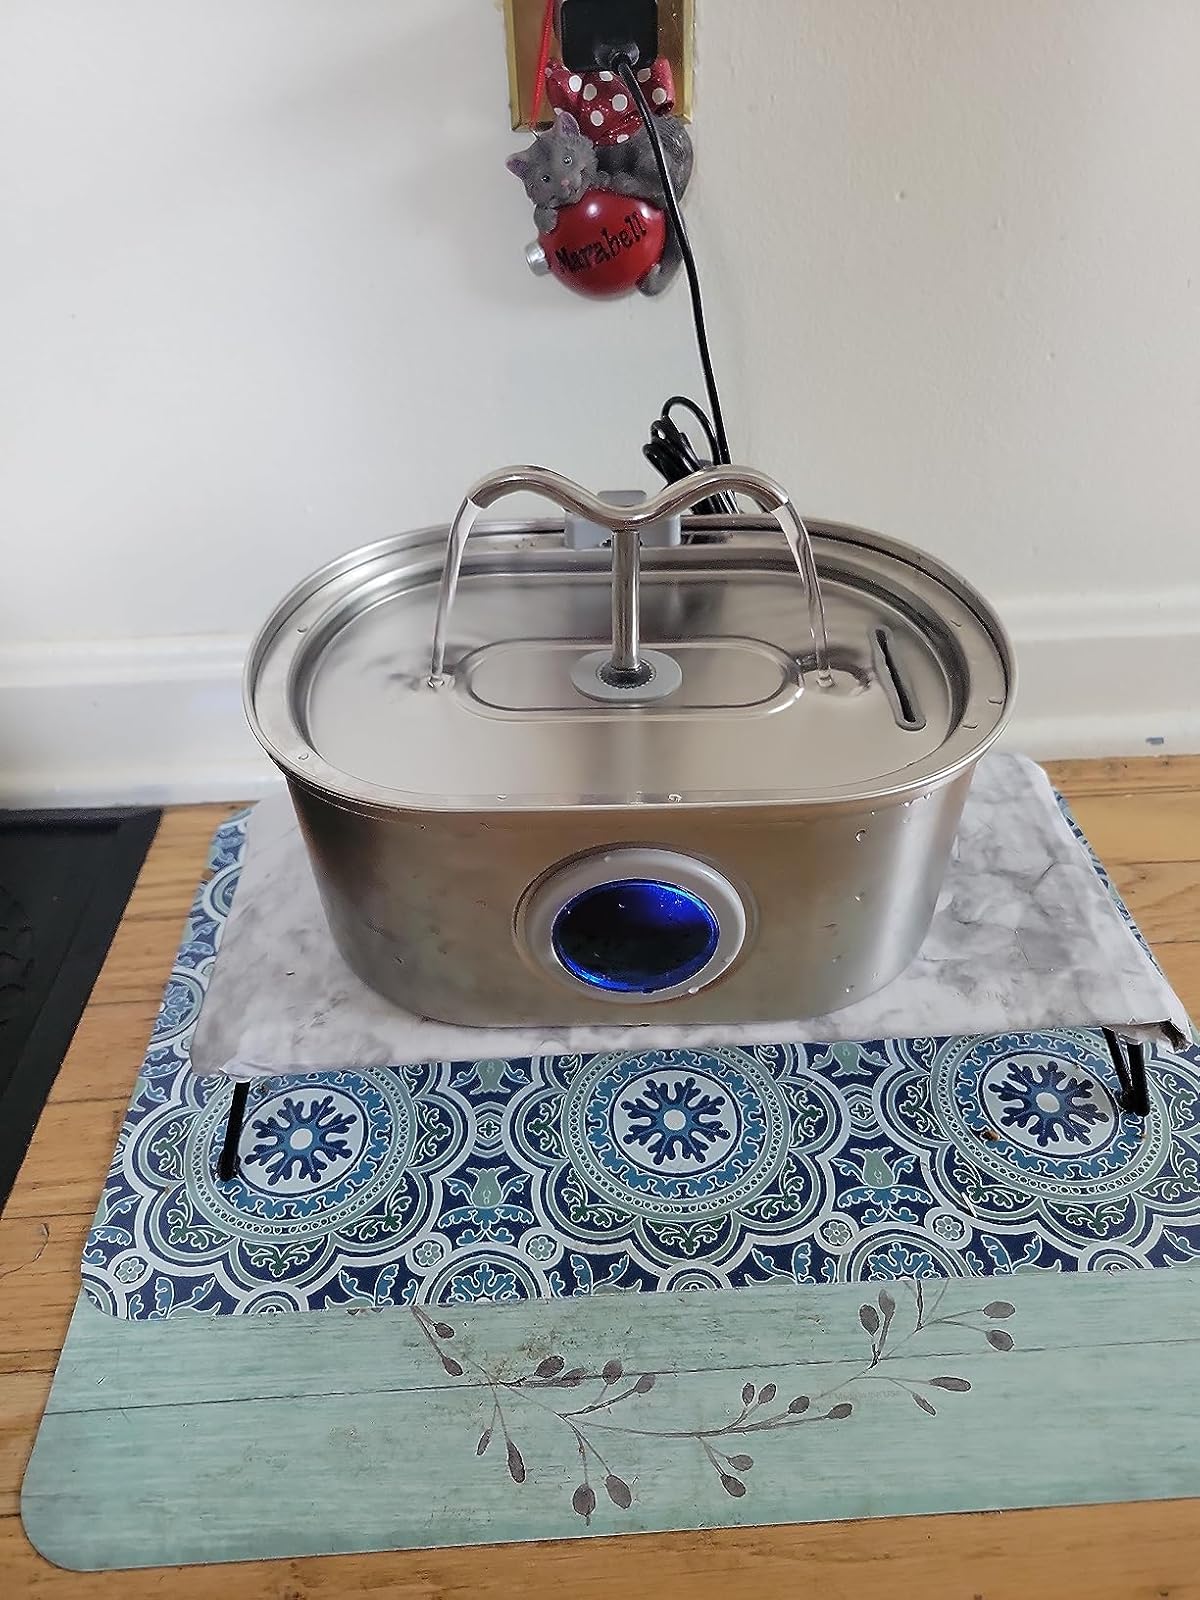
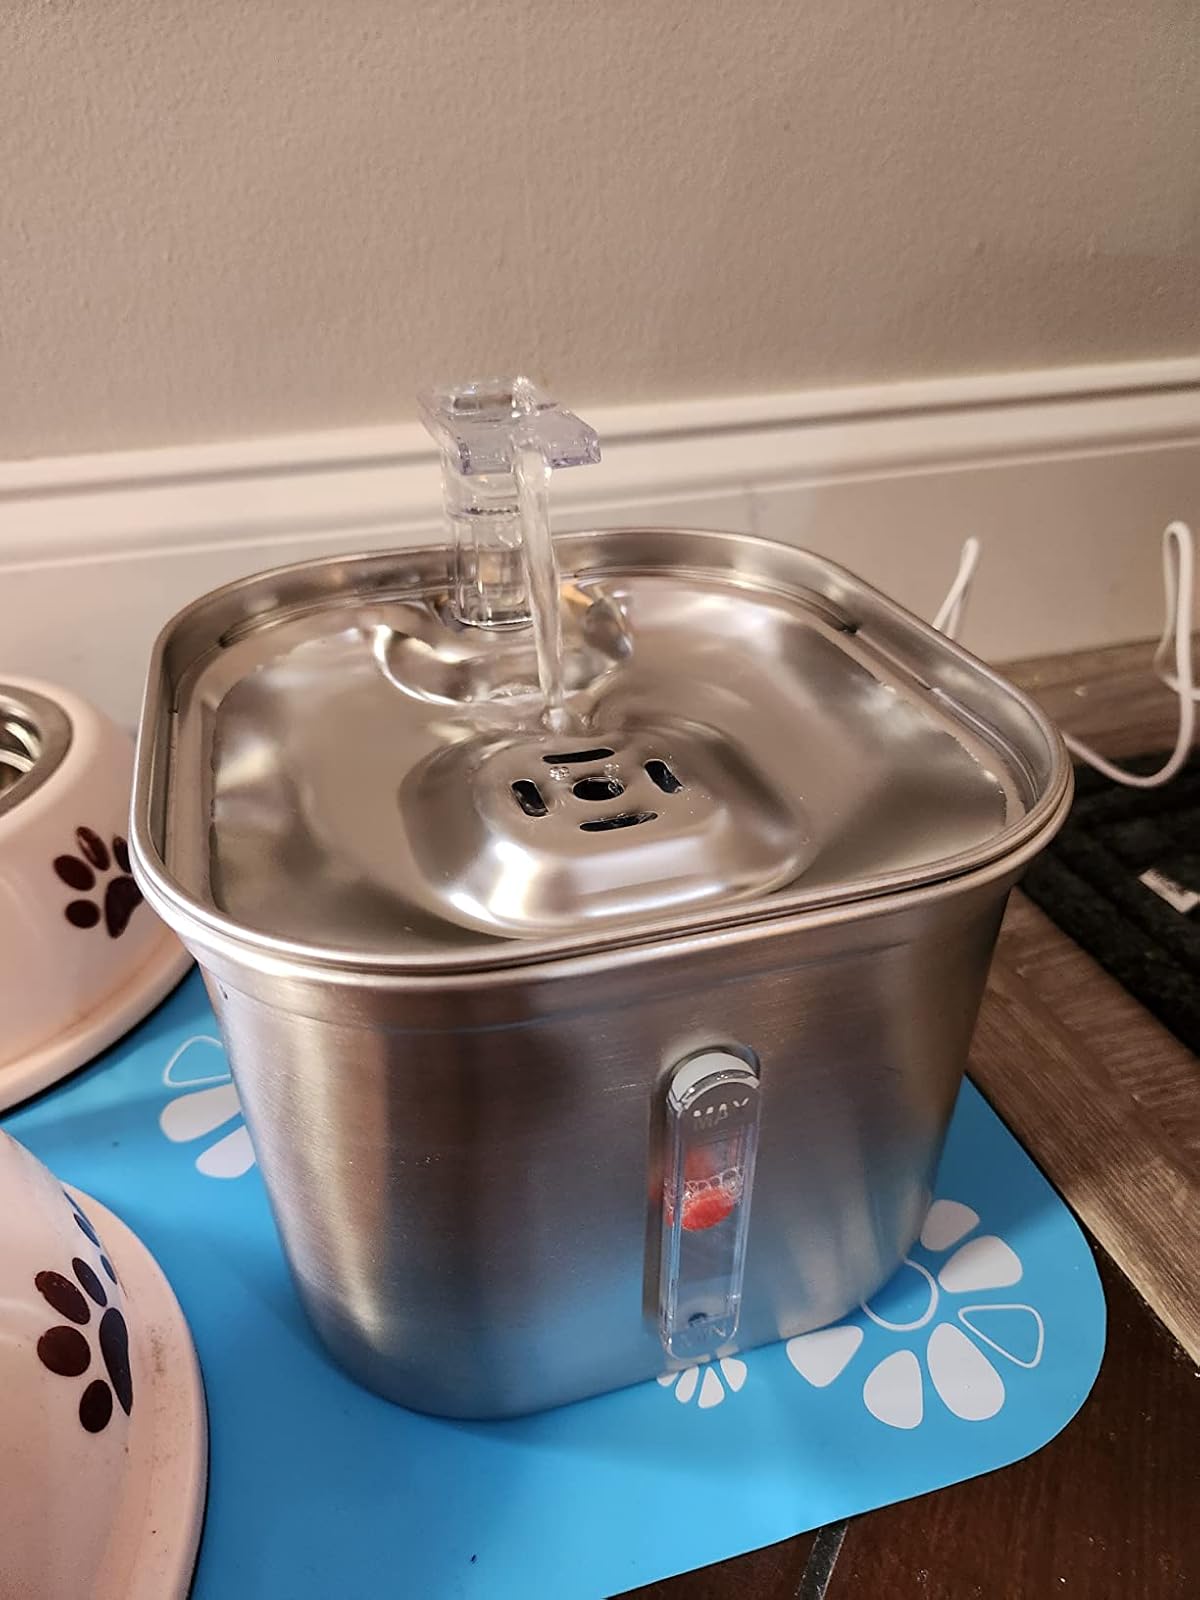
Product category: items_bowl
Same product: no